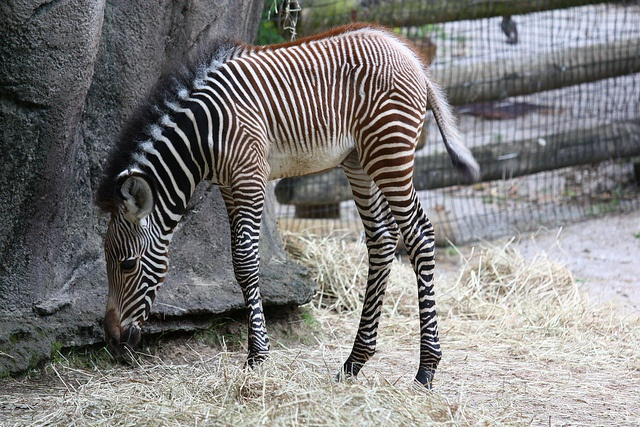
A zebra grazing on grass in an enclosure.
A small zebra that has brown and white stripes
A zebra grazing on dry grass next to a stone wall.
A zebra leans down to eat hay off the ground.
The zebra bends to eat the dried grass.